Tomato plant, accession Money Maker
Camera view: bottom (45 deg); turntable rotation: 150 degrees
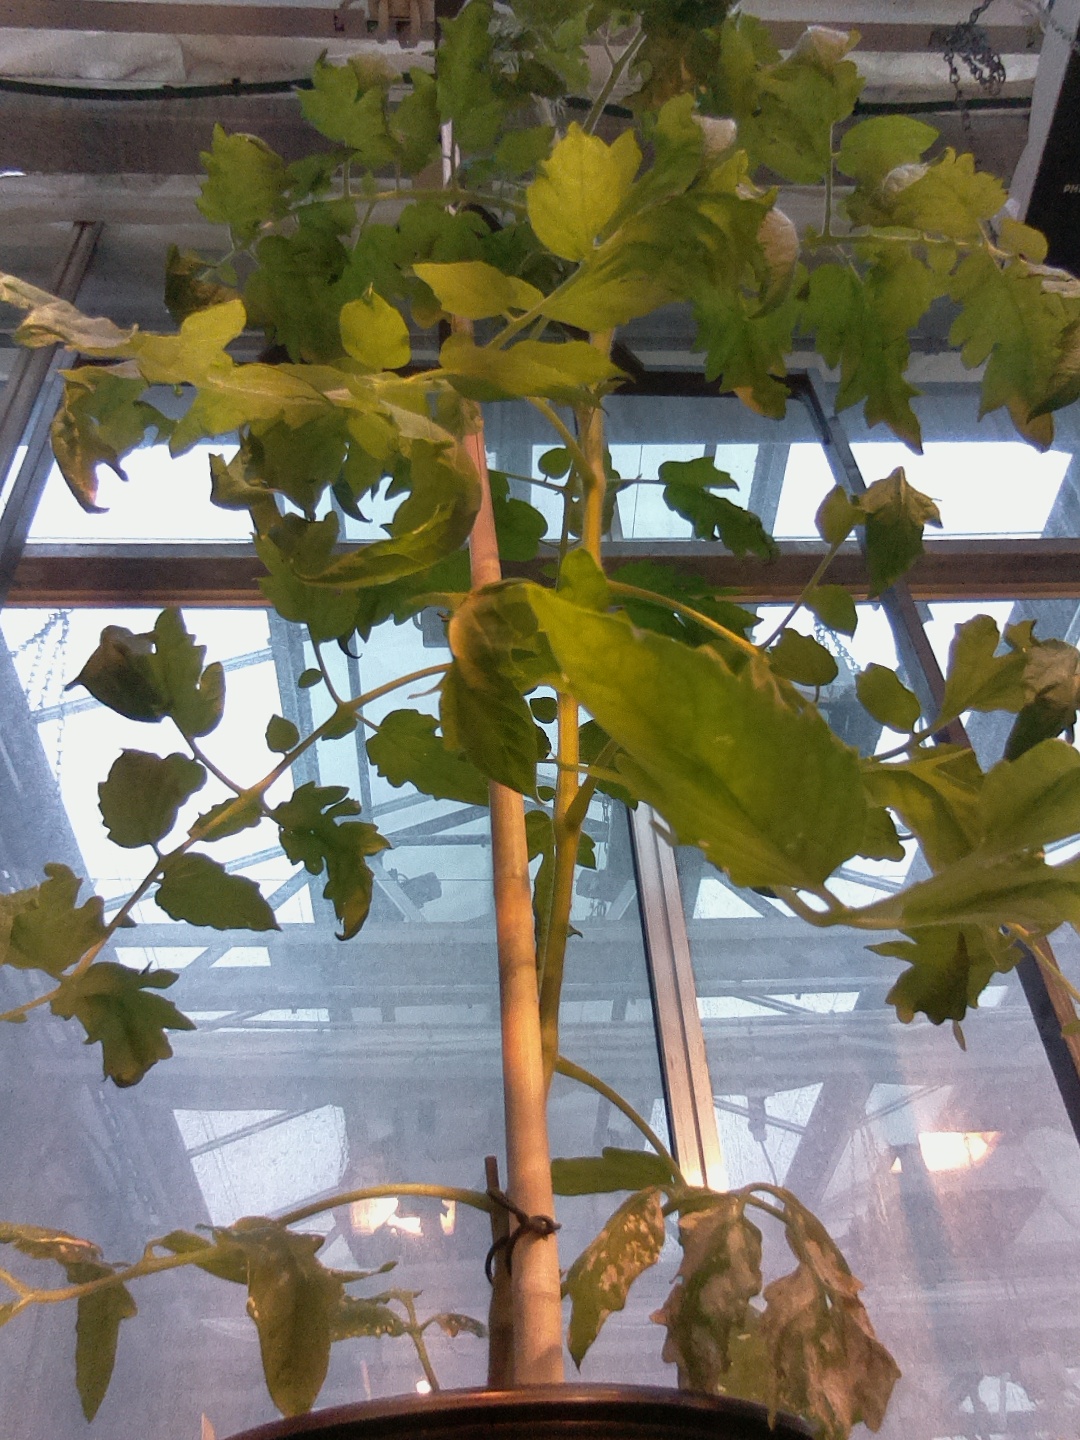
BBCH growth stage 60: First flowers open